Naturalization

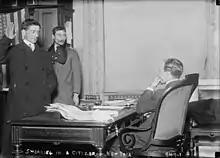
A man taking the required citizenship oath of allegiance in front of US government officials in New York City (1910).

Persons who are not US citizens may receive citizenship through the process of naturalization, following the Congressional requirements in the Immigration and Nationality Act (INA). Naturalized citizens have the same rights as those who acquired citizenship at birth.